Hydraulophone

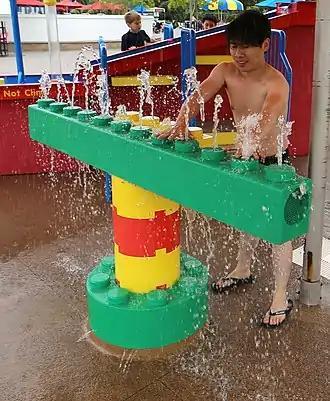
Aquatune Hydraulophone at the main entrance to the Legoland waterpark in Carlsbad California. This hydraulophone is in the shape of giant lego blocks.

An example of a theme-specific hydraulophone is the Aquatune located at the main entrance to the Legoland waterpark in Carlsbad California. This hydraulophone, which Legoland describes as "a musical water stand", is the centerpiece of the entranceway, and is flanked on either side by educational installation exhibits, such as water tables where participants can build water dams from lego blocks, and learn about laminar and turbulent flows through various flow channels.